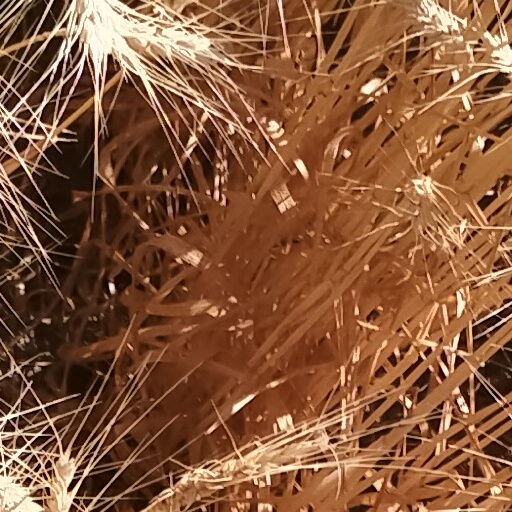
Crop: wheat